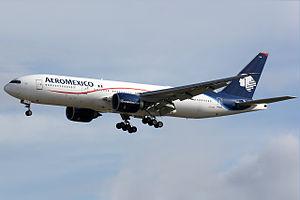
Aeroméxico Aerovías de México est la compagnie aérienne nationale du Mexique, dont le hub principal est situé à Mexico. Son slogan est « La línea aérea más puntual del mundo ». Elle propose près de 600 vols quotidiens au Mexique, en Amérique du Nord et du Sud, aux Caraïbes, en Europe et en Asie.